Stalag IX-B

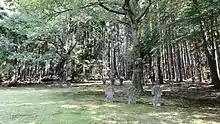
Stones marking mass graves of Soviet POWs at the soldiers' graveyard

In August 1939, the summer camp was closed and the Wehrmacht impounded the area. In November 1939, it became the POW camp "Stalag IX-B", housing prisoners from at least eight countries: France, the Soviet Union, Italy, Great Britain, Belgium, Serbia, Slovakia and the United States. The inmates were used as forced labourers in agriculture, forestry and in industry at Gelnhausen, Wächtersbach, Hanau, Offenbach and Frankfurt. There are no data on the number of dead. The first figures on the number of inmates date to September 1941, when the Wehrmacht notified the IRC of 18,483 POWs. After December 1941, Soviet prisoners were first mentioned. The number of prisoners peaked in September 1944 at 25,640 (12,537 French, 11 British, 704 Serbs and Slovaks, 8,448 Soviets and 3,941 Italians). At that point there was severe overcrowding. Inmates later said that around Christmas 1941 about 20 Soviets died each day from hunger and exhaustion. From 5 December 1941 to 22 January 1942, 356 Soviet prisoners died, before the authorities stopped issuing certificates of death. Soviet prisoners were not provided any shelter, given less and worse food than other prisoners, and forced to do hard labour such as quarrying.